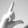
ASL letter: L